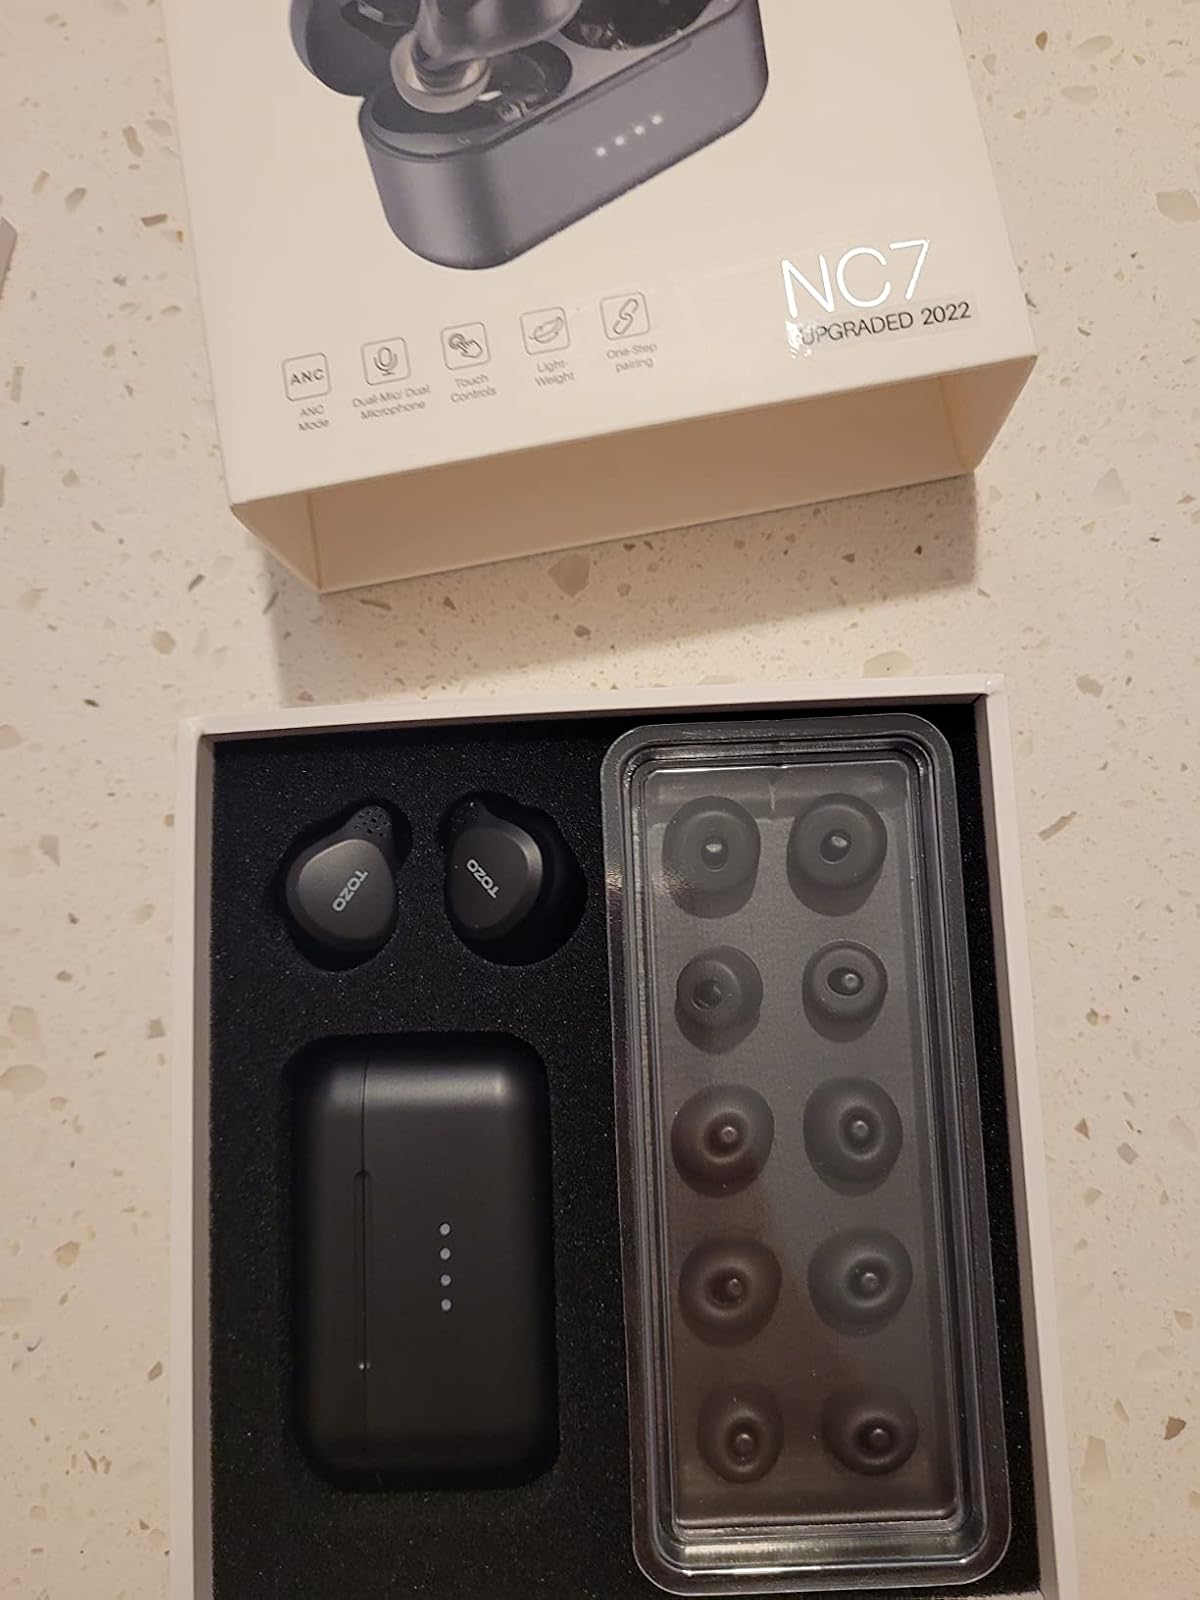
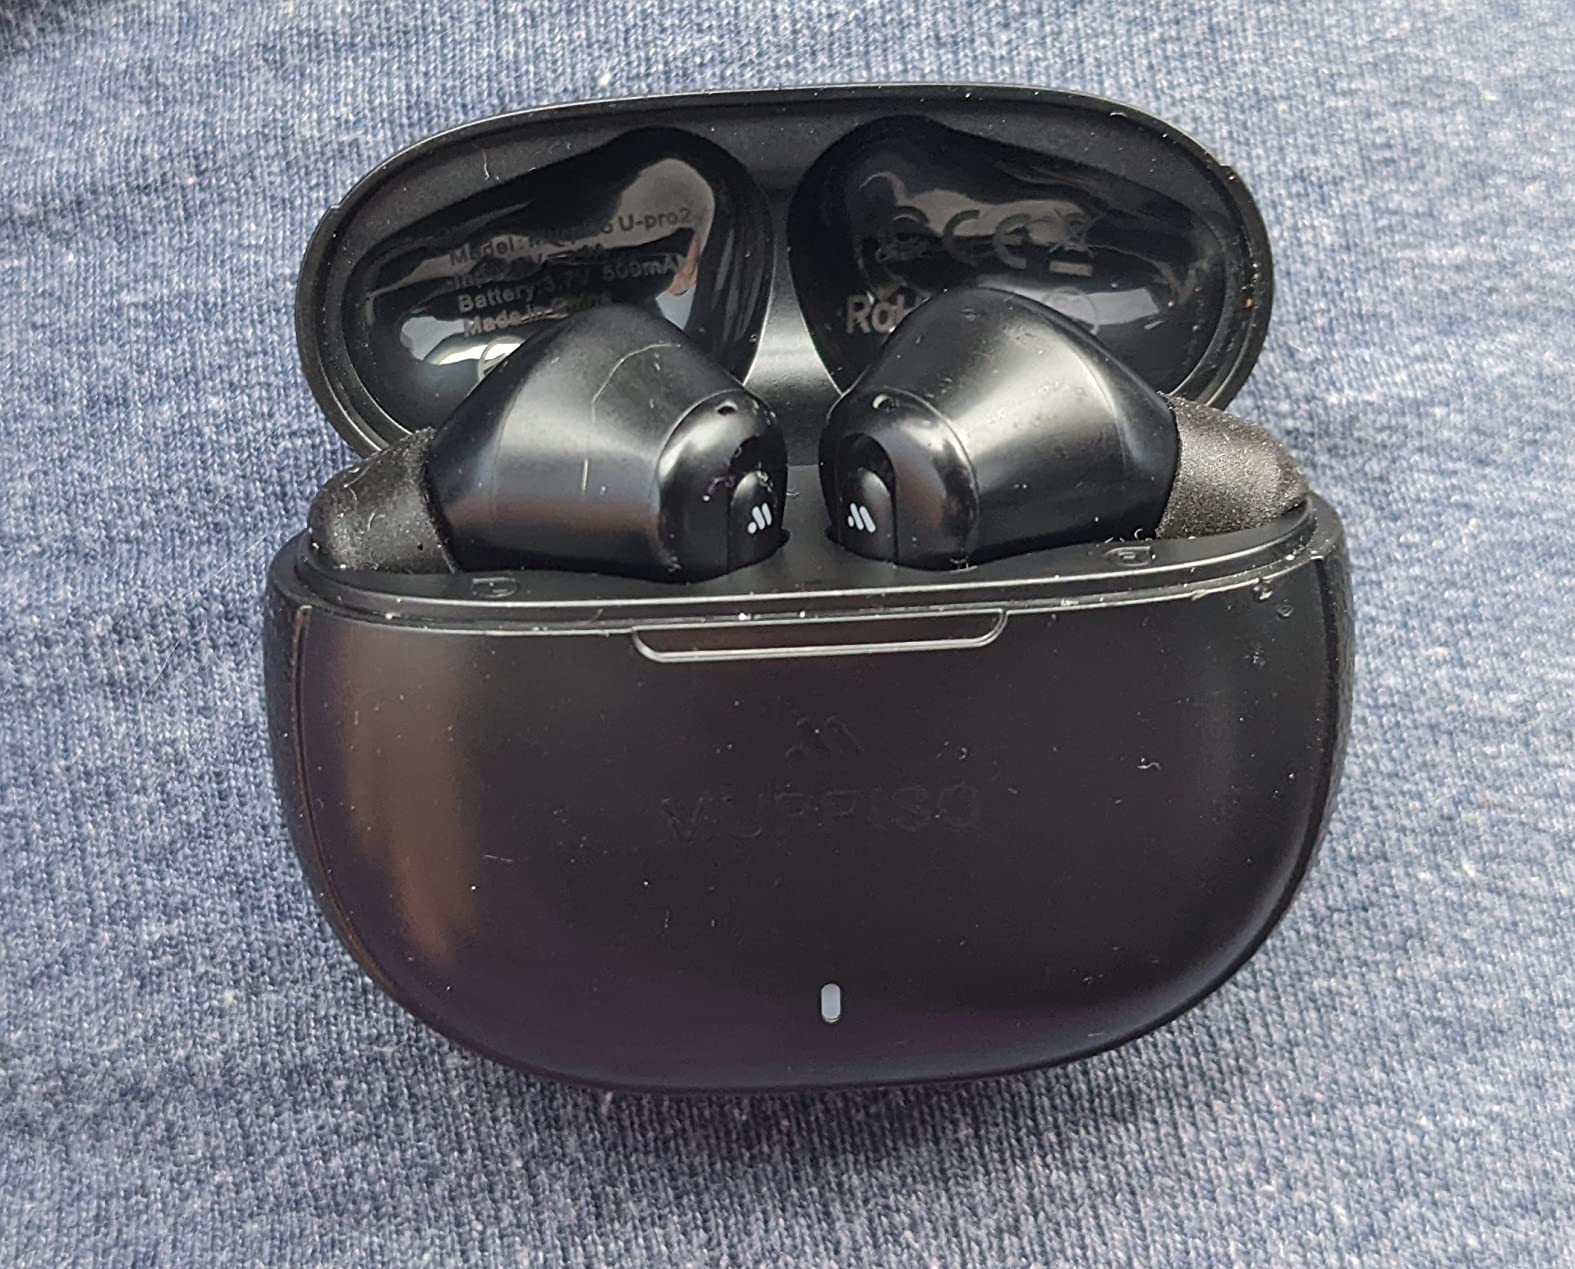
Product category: earbuds
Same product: no